Alexander Troyanovsky

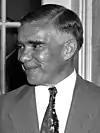
Troyanovsky in 1937

Aleksandr Antonovich Troyanovsky (Russian: Алекса́ндр Анто́нович Трояно́вский; – 23 June 1955) was a Russian revolutionary, military officer and Soviet diplomat who served as the first authorized Soviet Ambassador to the United States.